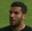
Age: 23